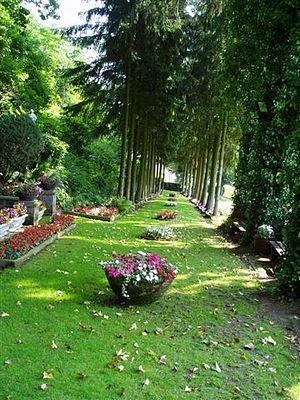
Lengelsheim est une commune française située dans le département de la Moselle, en Lorraine, dans la région administrative Grand Est. Le village fait partie du pays de Bitche, du parc naturel régional des Vosges du Nord et du bassin de vie de la Moselle-Est.